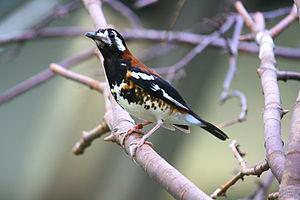
La Grive de Doherty ou grive à dos marron, est une espèce de passereaux de la famille des Turdidae.